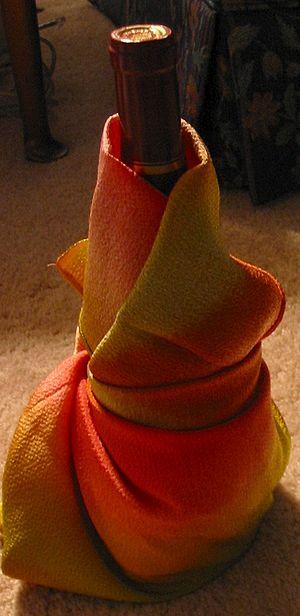
Le furoshiki est une technique japonaise traditionnelle de pliage et de nouage du tissu utilisée pour l'emballage de cadeaux et le transport de divers objets du quotidien comme des vêtements, le bentō, etc.